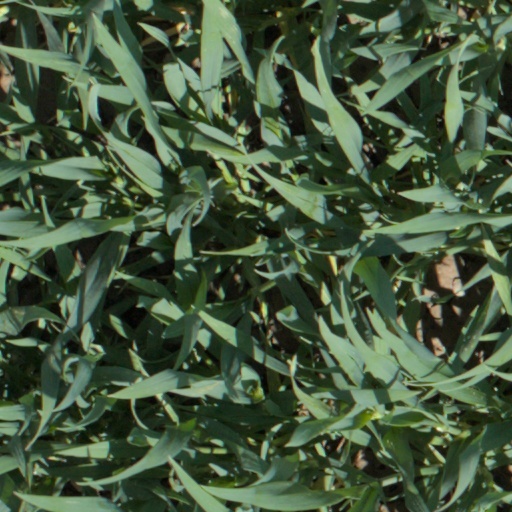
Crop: wheat